John Howard Myers

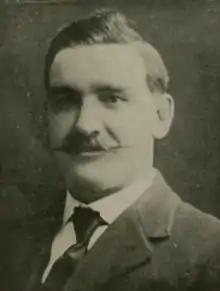
John Howard Myers

John Howard Myers (September 23, 1880 – October 12, 1956) was a farmer and political figure on Prince Edward Island. He represented 1st Queens from 1912 to 1915 and 4th Prince from 1923 to 1926 in the Legislative Assembly of Prince Edward Island and Queen's in the House of Commons of Canada as a Conservative member.